Kissi Se Na Kehna

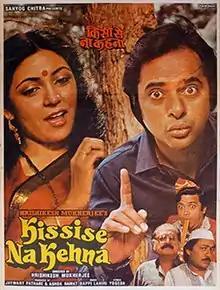
Promotional Poster

 1983 Indian Hindi-language romantic comedy film directed by Hrishikesh Mukherjee. It stars Farooq Shaikh, Deepti Naval and Utpal Dutt.